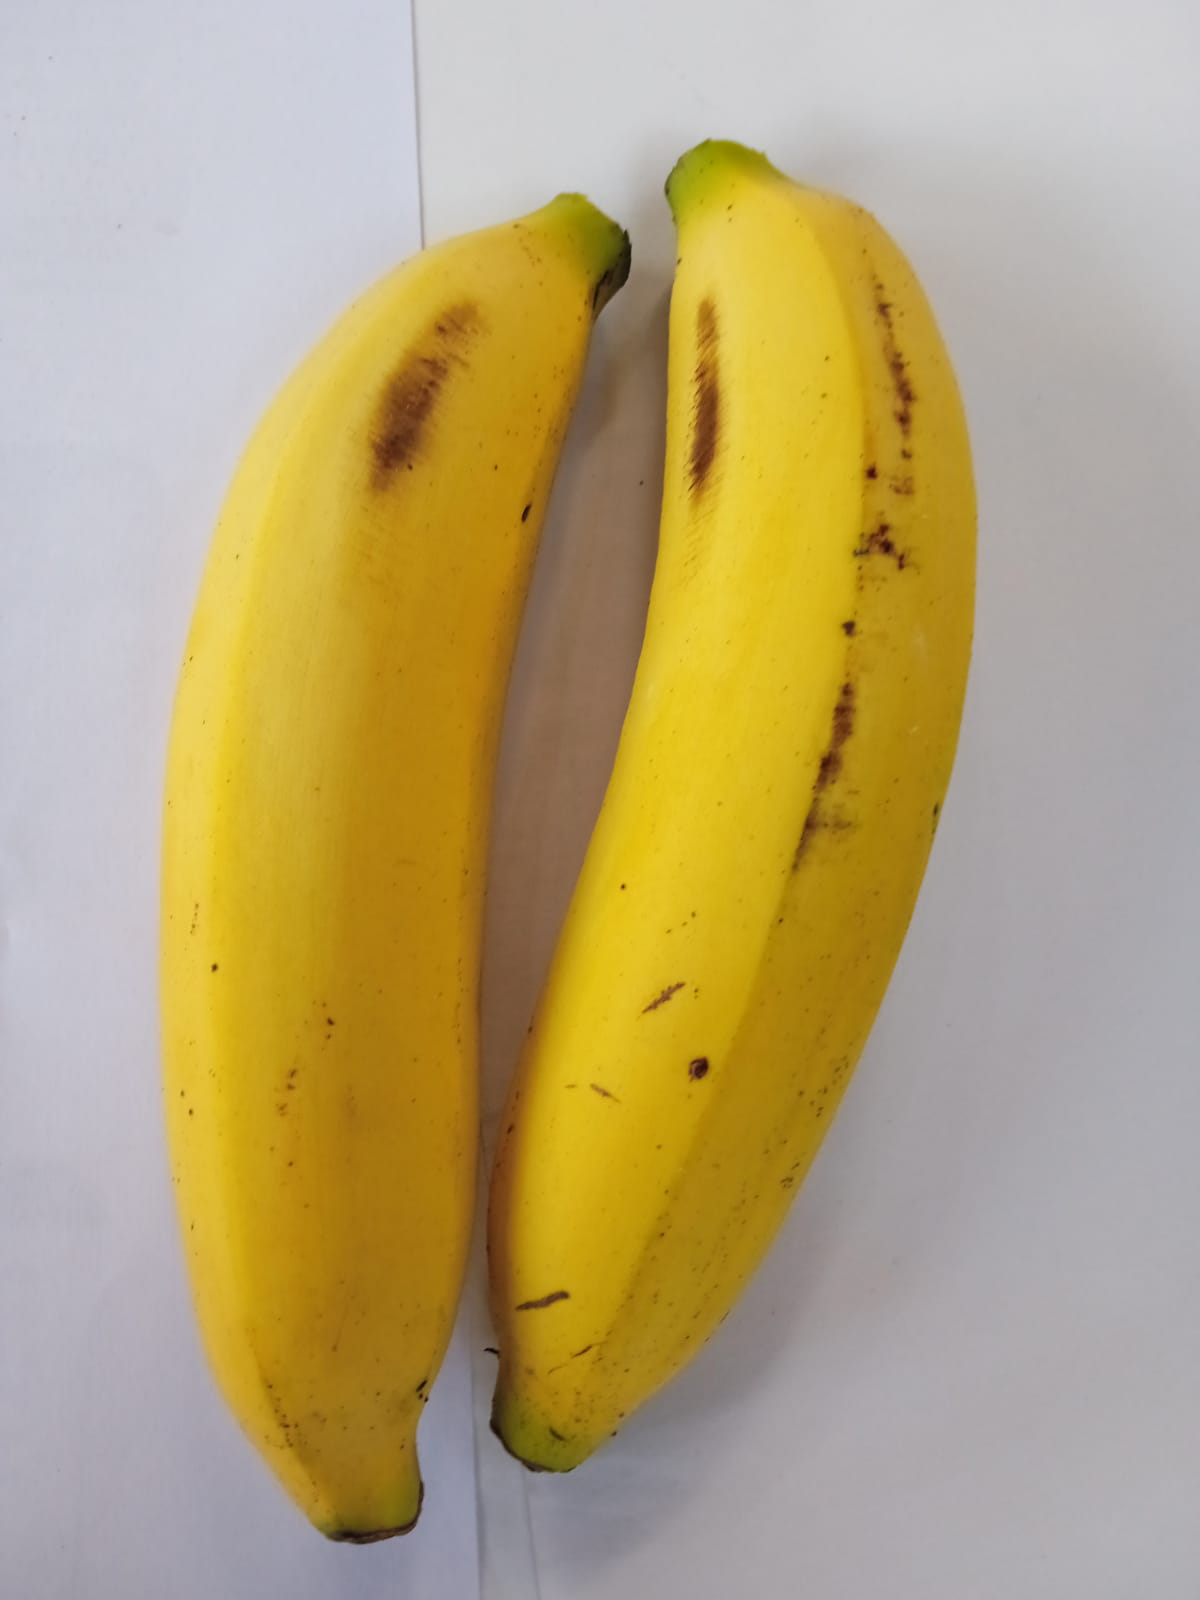
Fruit: banana
Condition: fresh